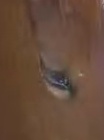
Face region: eyes (orbital_tightening_and_eye_area)
Pain indicator: obviously_present